Herbert and Dorothy Vogel

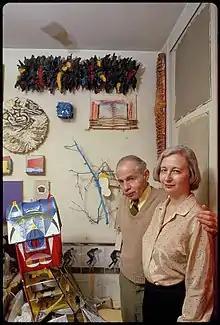
Herbert and Dorothy Vogel

Herbert Vogel (August 16, 1922 – July 22, 2012) and Dorothy Vogel (born 1935), once described as "proletarian art collectors," worked as civil servants in New York City for more than a half-century while amassing what has been called one of the most important post-1960s art collections in the United States, mostly of minimalist and conceptual art. Herbert Vogel died on July 22, 2012, in a Manhattan nursing home.